Alireza Nurbakhsh

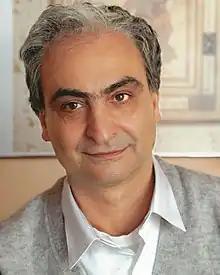

Alireza Nurbakhsh (born 12 August 1955) is the present Master ("pir") of the Nimatullahi Sufi Order. He assumed this position after the death of his father, Javad Nurbakhsh on October 10, 2008.